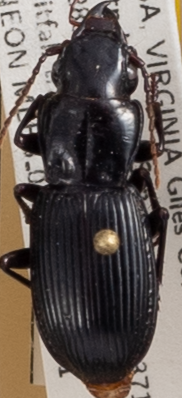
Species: Pterostichus rostratus
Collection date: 2021-09-21
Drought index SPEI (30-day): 1.46
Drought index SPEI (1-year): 0.688
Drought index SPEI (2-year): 1.69